Andrew Lee Jones

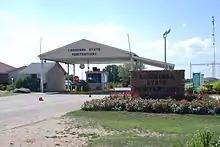
Louisiana State Penitentiary, where Jones was confined and executed

On February 17, 1984, eleven-year-old Tumekica Jackson was living with her mother and her grandparents in the Scotlandville area of Baton Rouge. At 4:00 a.m., the grandmother discovered that Tumekica was missing from her bedroom. The police discovered that someone had broken the screen of the rear den window and had opened the back door. In the muddy ground near the house, police obtained a cast of an imprint made by the left shoe from a pair of size 8⅓ tennis shoes. There were no signs of a struggle inside the house.